Palmdale, California

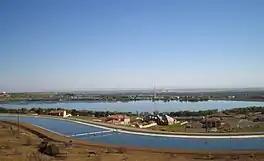
Picture of Lake Palmdale with the California Aqueduct in the foreground.

Agriculture continued to be the foremost industry for Palmdale and its northern neighbor Lancaster until the outbreak of World War II. In 1933, the United States government established Muroc Air Base (from an original founder's name, Effie Corum, spelled backwards) north of Lancaster in Kern County, now known as Edwards Air Force Base.